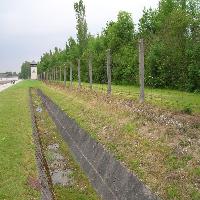
Weather: cloudy or overcast